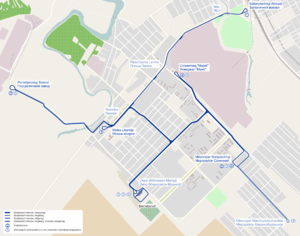
Le tramway de Droujkivkak est le réseau de tramways de la ville de Droujkivka, en Ukraine. Le réseau est composé de trois lignes. Sa première ligne a été mise en service en 1945.